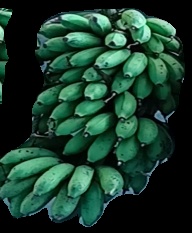
Variety: rasbale
Grade: grade2